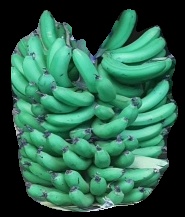
Variety: pachbale
Grade: grade1